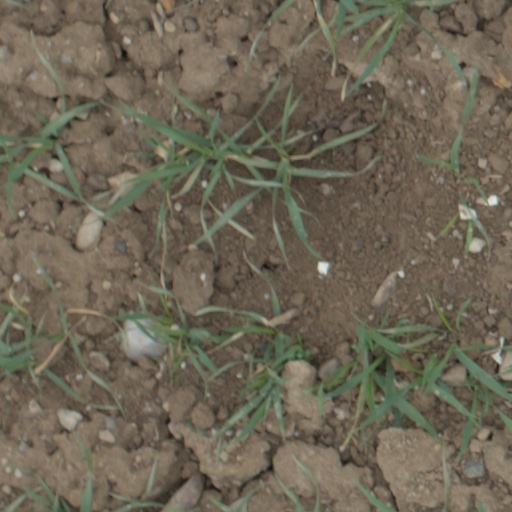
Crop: wheat